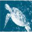
Label: turtle